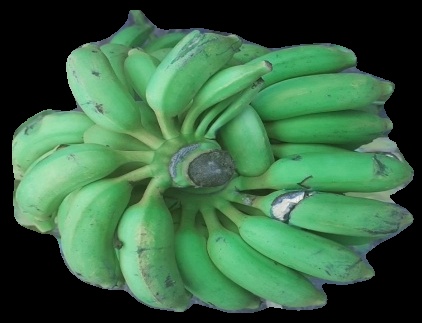
Variety: elakki-bale
Grade: grade2